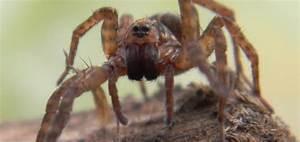
spider